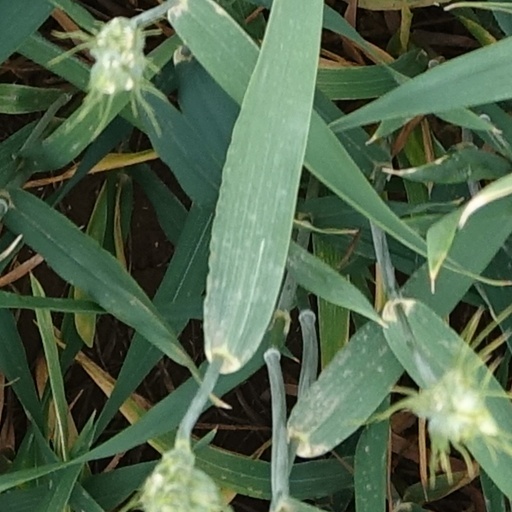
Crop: wheat